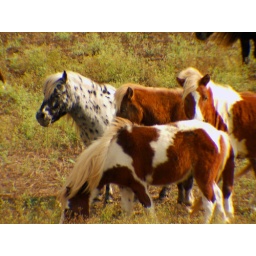
These little guys were in a field on the side of the road on my drive up to Dallas.